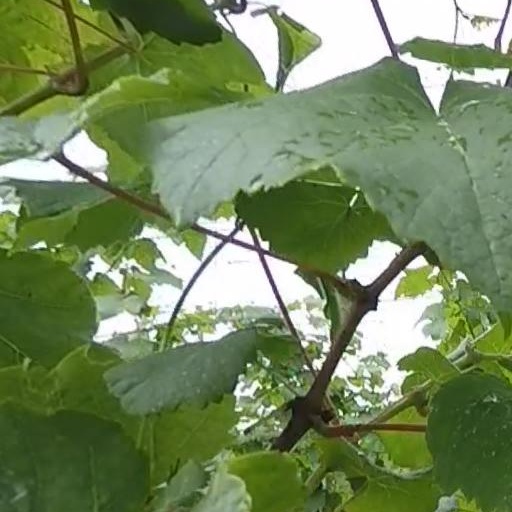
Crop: grape